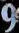
Number: 9